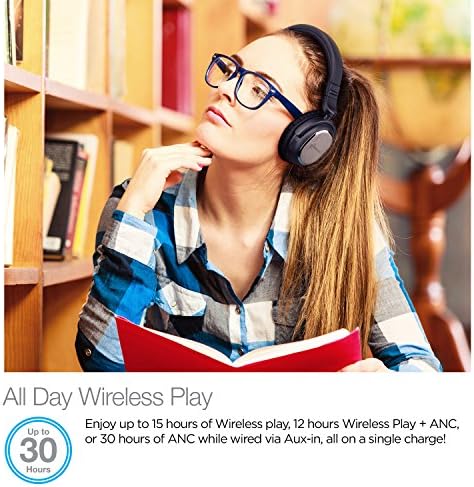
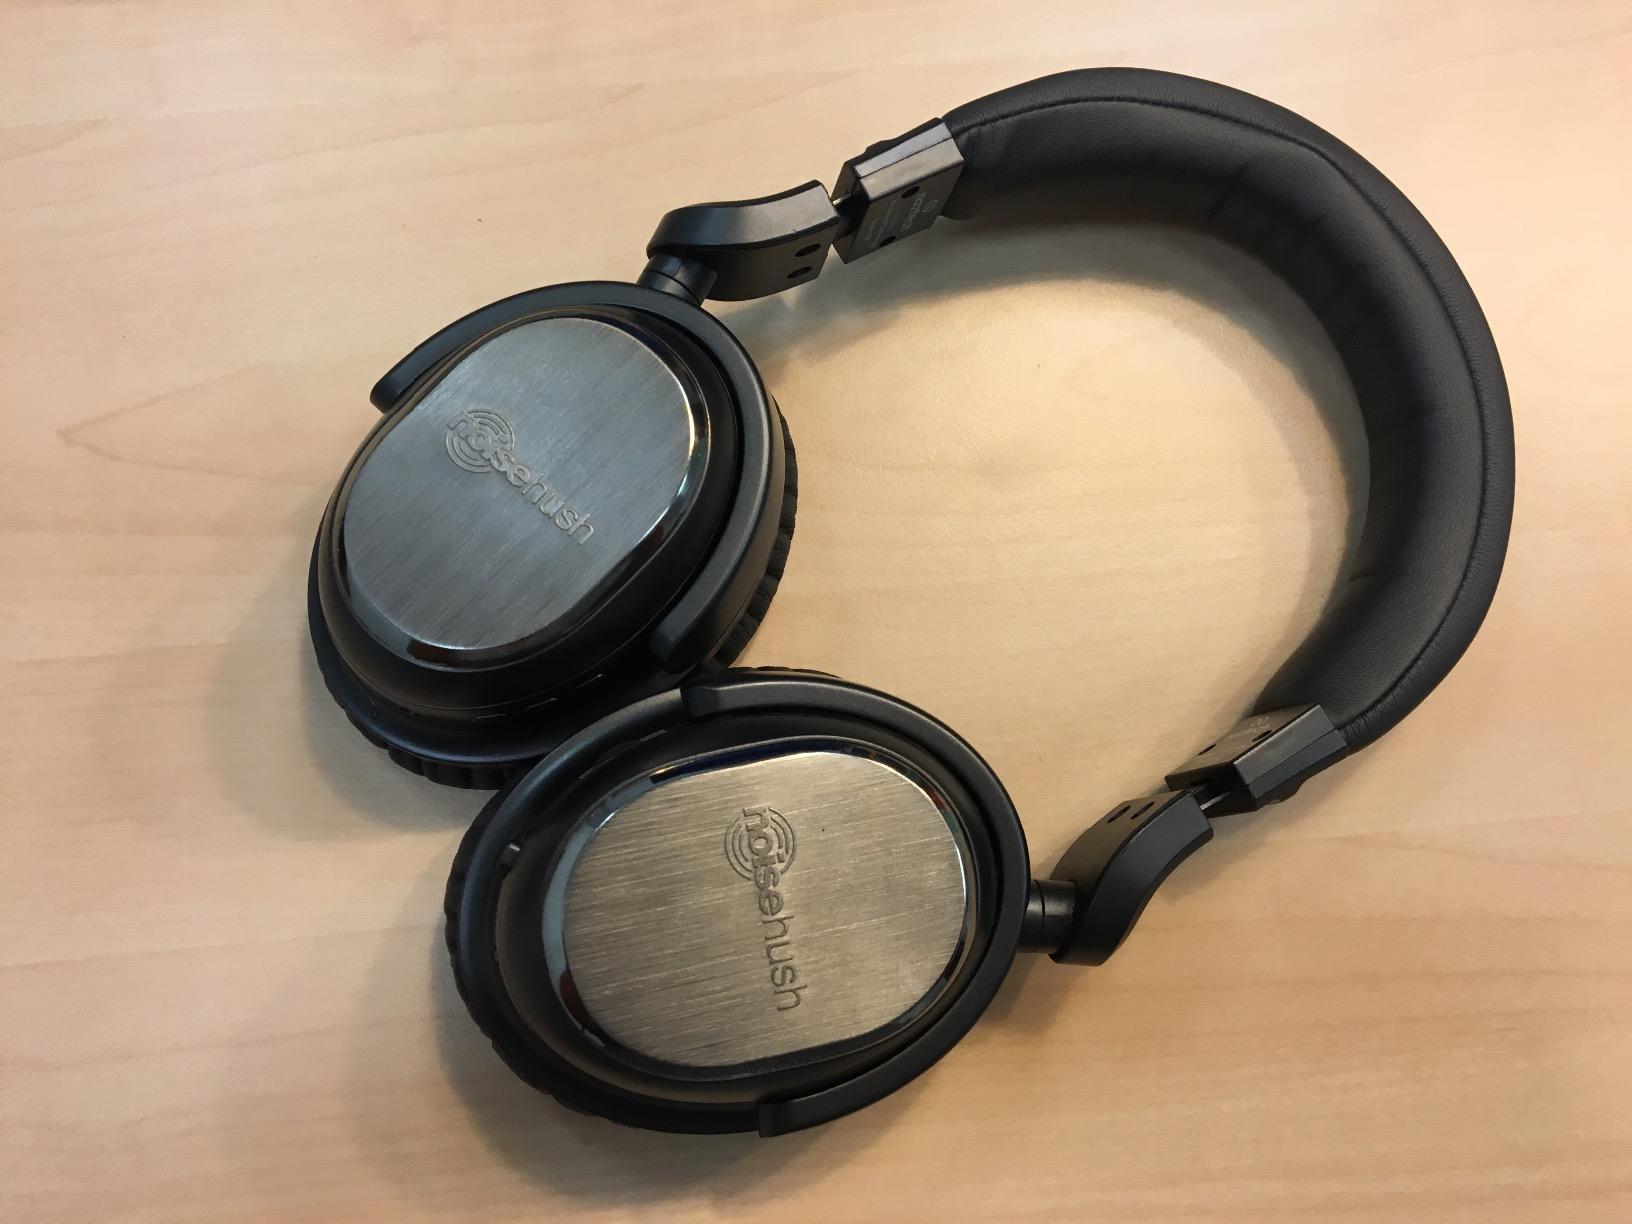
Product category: headphones
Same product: yes